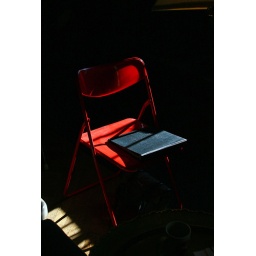
red chair in a dark room